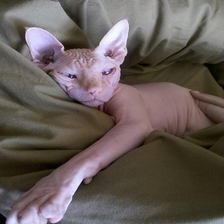
Species: cat
Breed: Sphynx